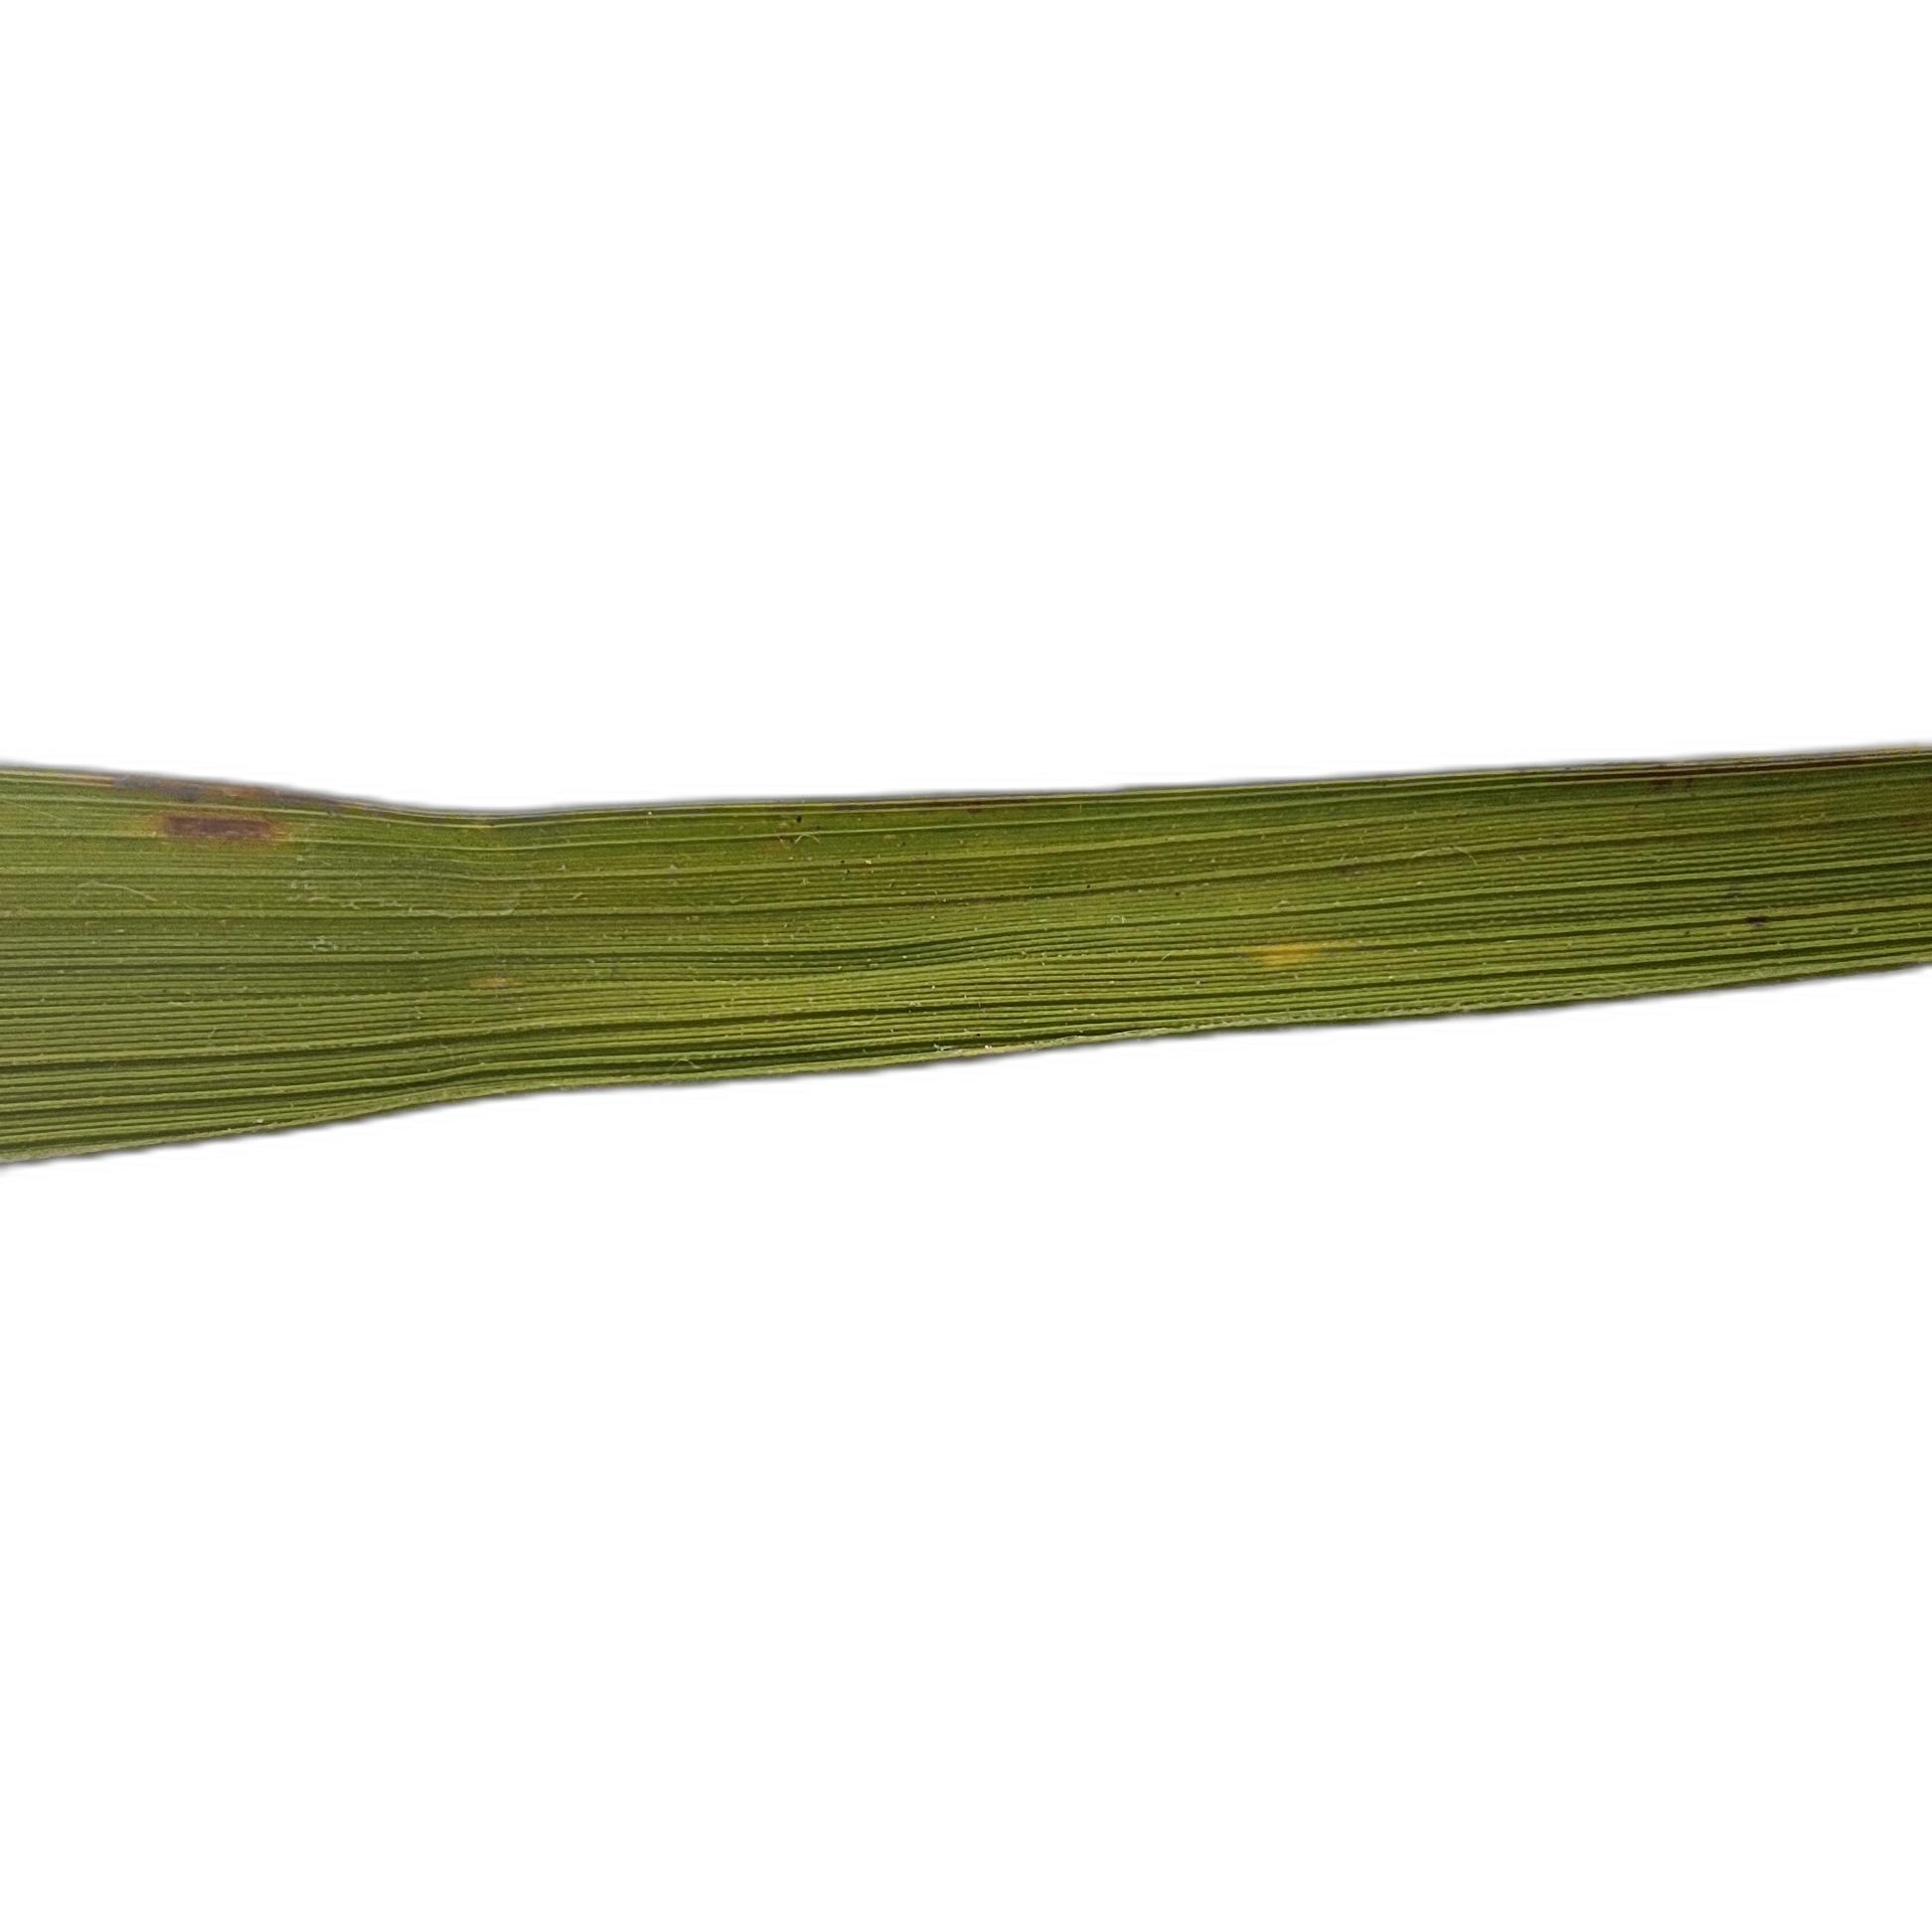
Label: Rice Blast